Mexico–United States border

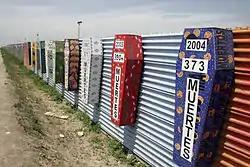
Memorial coffins on the US-Mexico barrier in Tijuana for those killed crossing the border fence

In 2016, Republican nominee for president Donald Trump proposed building a border wall to control immigration. He declared that, as president, he would force Mexico to "pay for it." On January 25, 2017, several days after his inauguration and two days in advance of a planned meeting in Washington, D.C., with Mexican President Enrique Peña Nieto, new U.S. president Trump signed Executive Order 13767 to enable the building of the wall. Peña Nieto denied that Mexico would pay for the wall and declined the meeting. Shortly after, Trump announced that he intended to impose a 20% tariff on Mexican goods. Mexico did not make any payments.